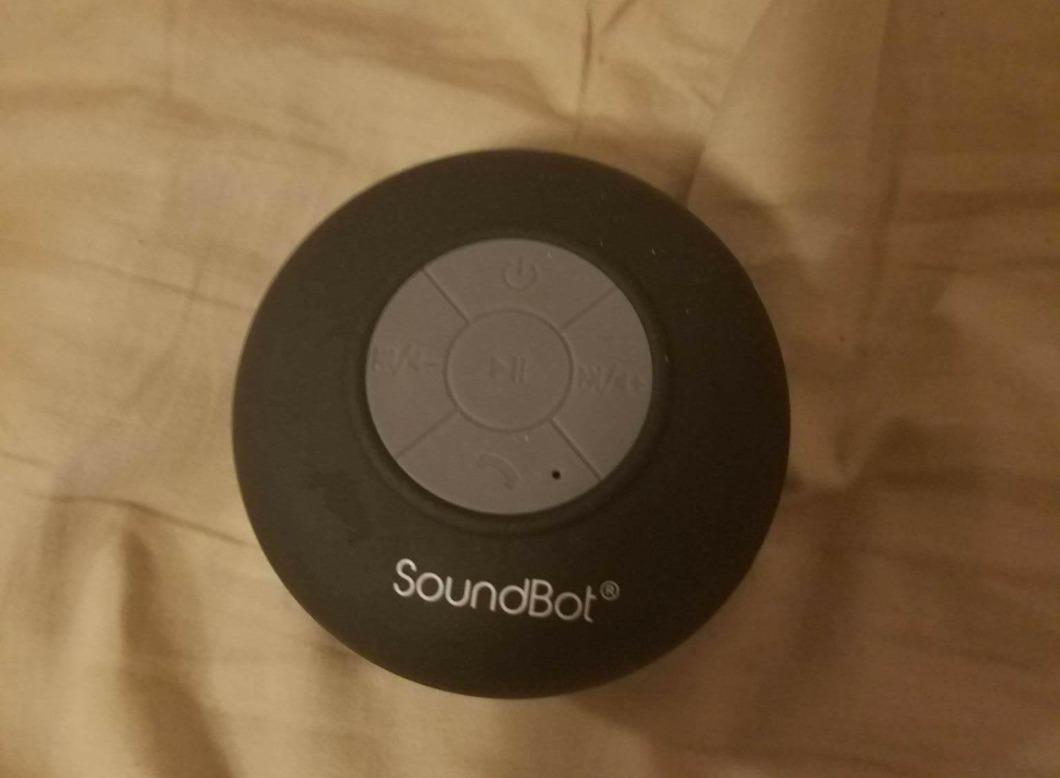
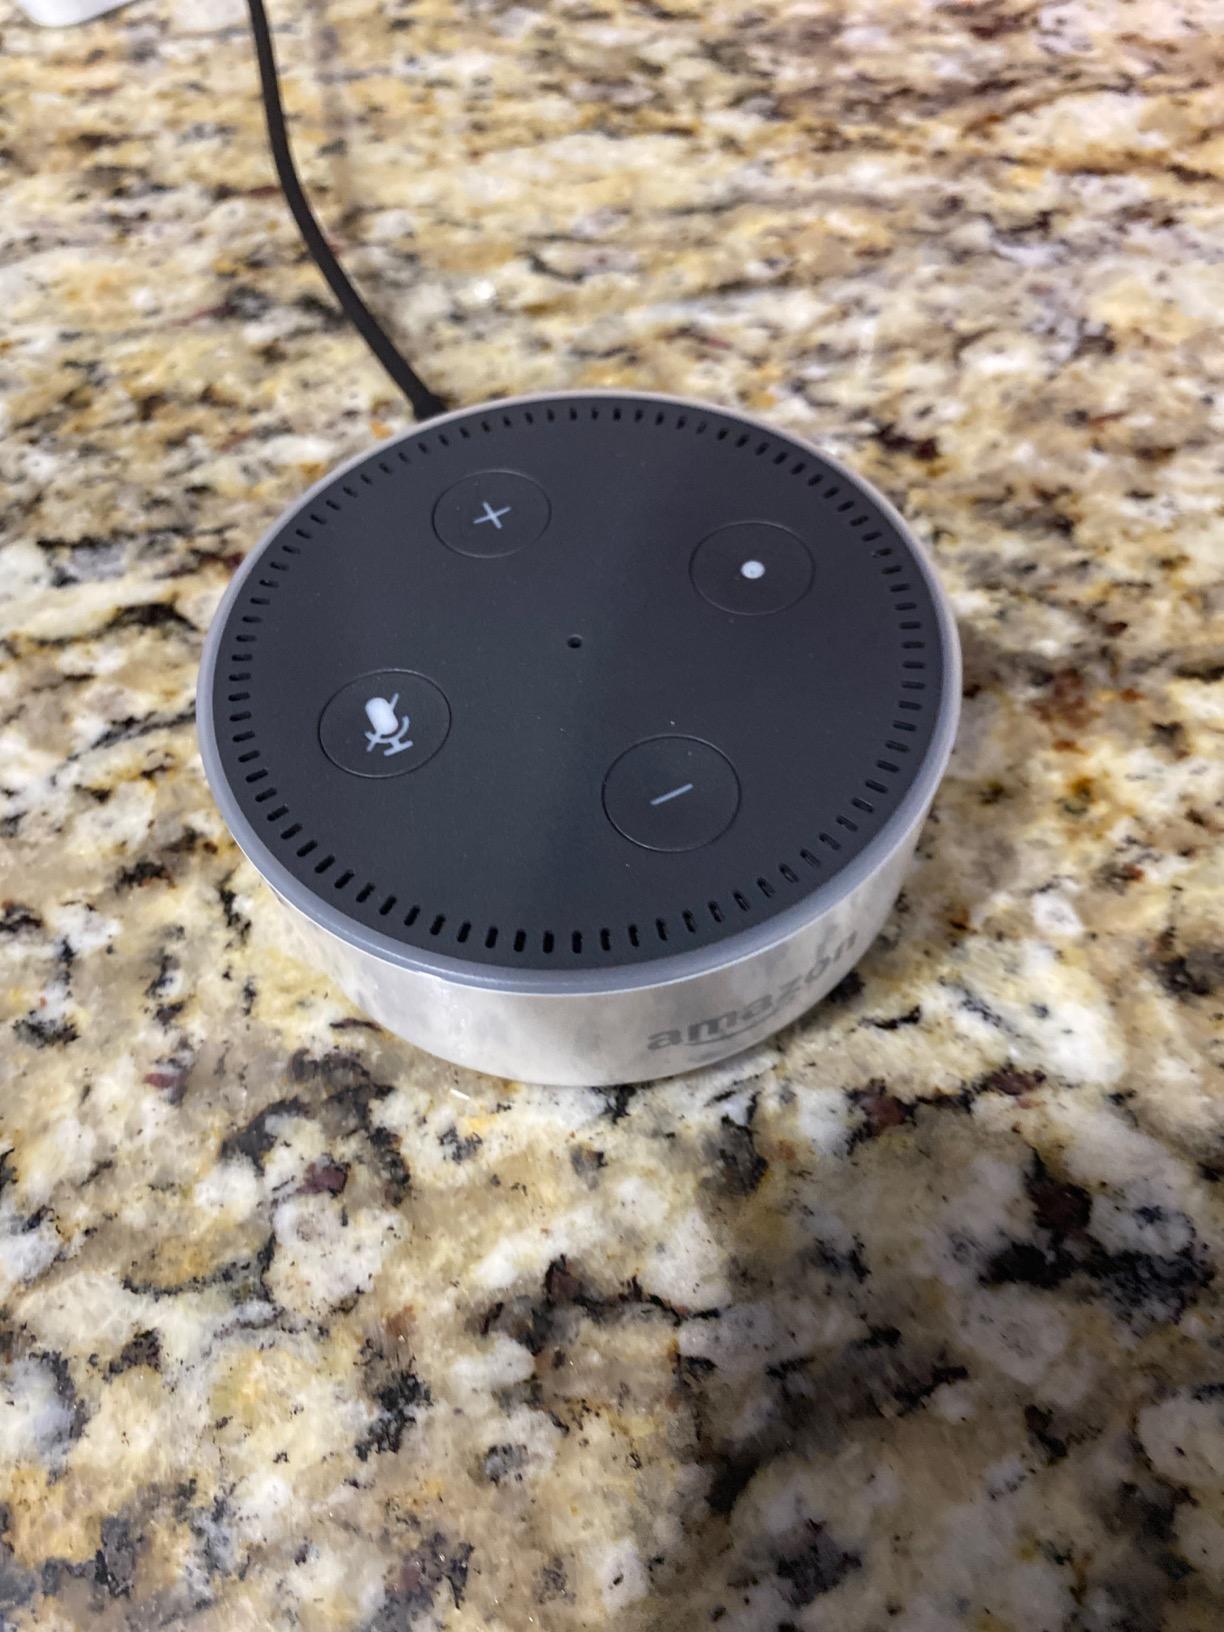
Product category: speaker
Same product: no